Howard Hughes

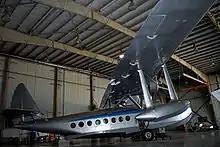
Brazoria County Airport Texas: The S-43 Sikorsky prototype

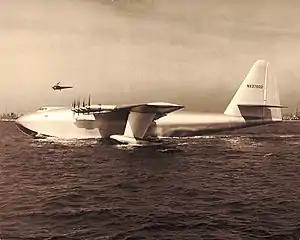
The Hughes H-4 Hercules with Hughes at the controls

In the spring of 1943 Hughes spent nearly a month in Las Vegas, test-flying his Sikorsky S-43 amphibious aircraft, practicing touch-and-go landings on Lake Mead in preparation for flying the H-4 Hercules. The weather conditions at the lake during the day were ideal and he enjoyed Las Vegas at night. On May 17, 1943, Hughes flew the Sikorsky from California, carrying two Civil Aeronautics Authority (CAA) aviation inspectors, two of his employees, and actress Ava Gardner. Hughes dropped Gardner off in Las Vegas and proceeded to Lake Mead to conduct qualifying tests in the S-43. The test flight did not go well. The Sikorsky crashed into Lake Mead, killing CAA inspector Ceco Cline and Hughes' employee Richard Felt. Hughes suffered a severe gash on the top of his head when he hit the upper control panel and had to be rescued by one of the others on board. Hughes paid divers $100,000 to raise the aircraft and later spent more than $500,000 restoring it. Hughes sent the plane to Houston, where it remained for many years.